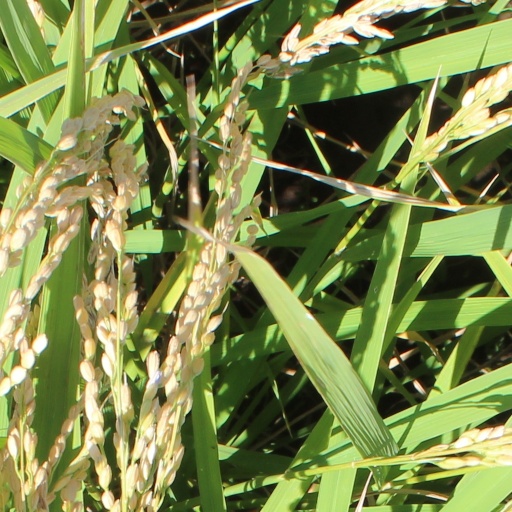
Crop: rice